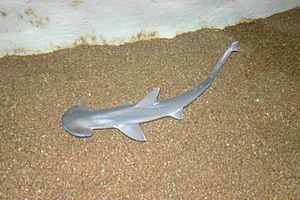
Le genre Sphyrna regroupe les 9 espèces actuelles de requins-marteaux sur les neuf espèces encore vivantes que compte la famille des Sphyrnidae.
La famille des Sphyrnidae regroupe les 10 espèces de requins-marteaux, au sein de l'ordre des Carcharhiniformes.